Simin Keramati

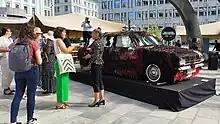
Keramati being interviewed at the PaykanArtCar unveiling in Oslo, 2023

In 2009, Keramati was part of the group exhibition, "Made in Iran", curated by Arianne Levene and Eglantine de Ganay and held at the Asia House, London; other artists in the show included Nazgol Ansarinia, Shirin Aliabadi, Behrouz Rae, Vahid Sharifian, Peyman Hooshmandzadeh, and Arash Hanaei. Her work was part of the group exhibition, "Art Brief IV: Iranian Contemporary San Francisco" (2018) held at SOMA Arts in San Francisco, created in conjunction with the nonprofit group Moms Against Poverty (MAP).